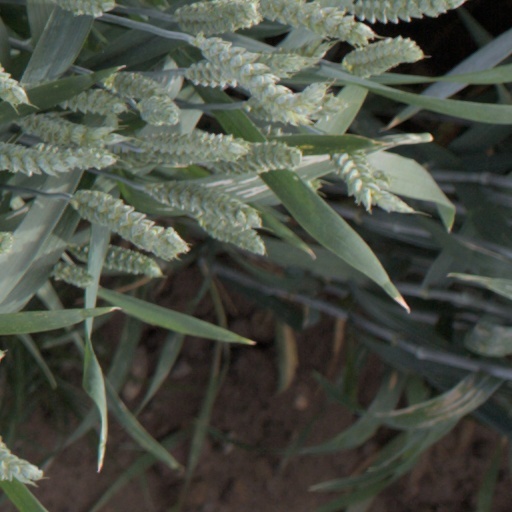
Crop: wheat